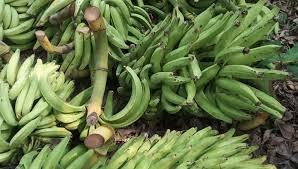
Mikunga ya ndizi, iliyowekwa katika njia ya mlazo, huku mkunga mmoja ukiwa na shada lililotolewa, nazo ndizi zingine zikiwa zimenyoshwa kama vidole, ambazo bado kukomaa na kutengeneza nyama ndani yake. Chini pakiwa na majani mengi yaliyo mwagika.